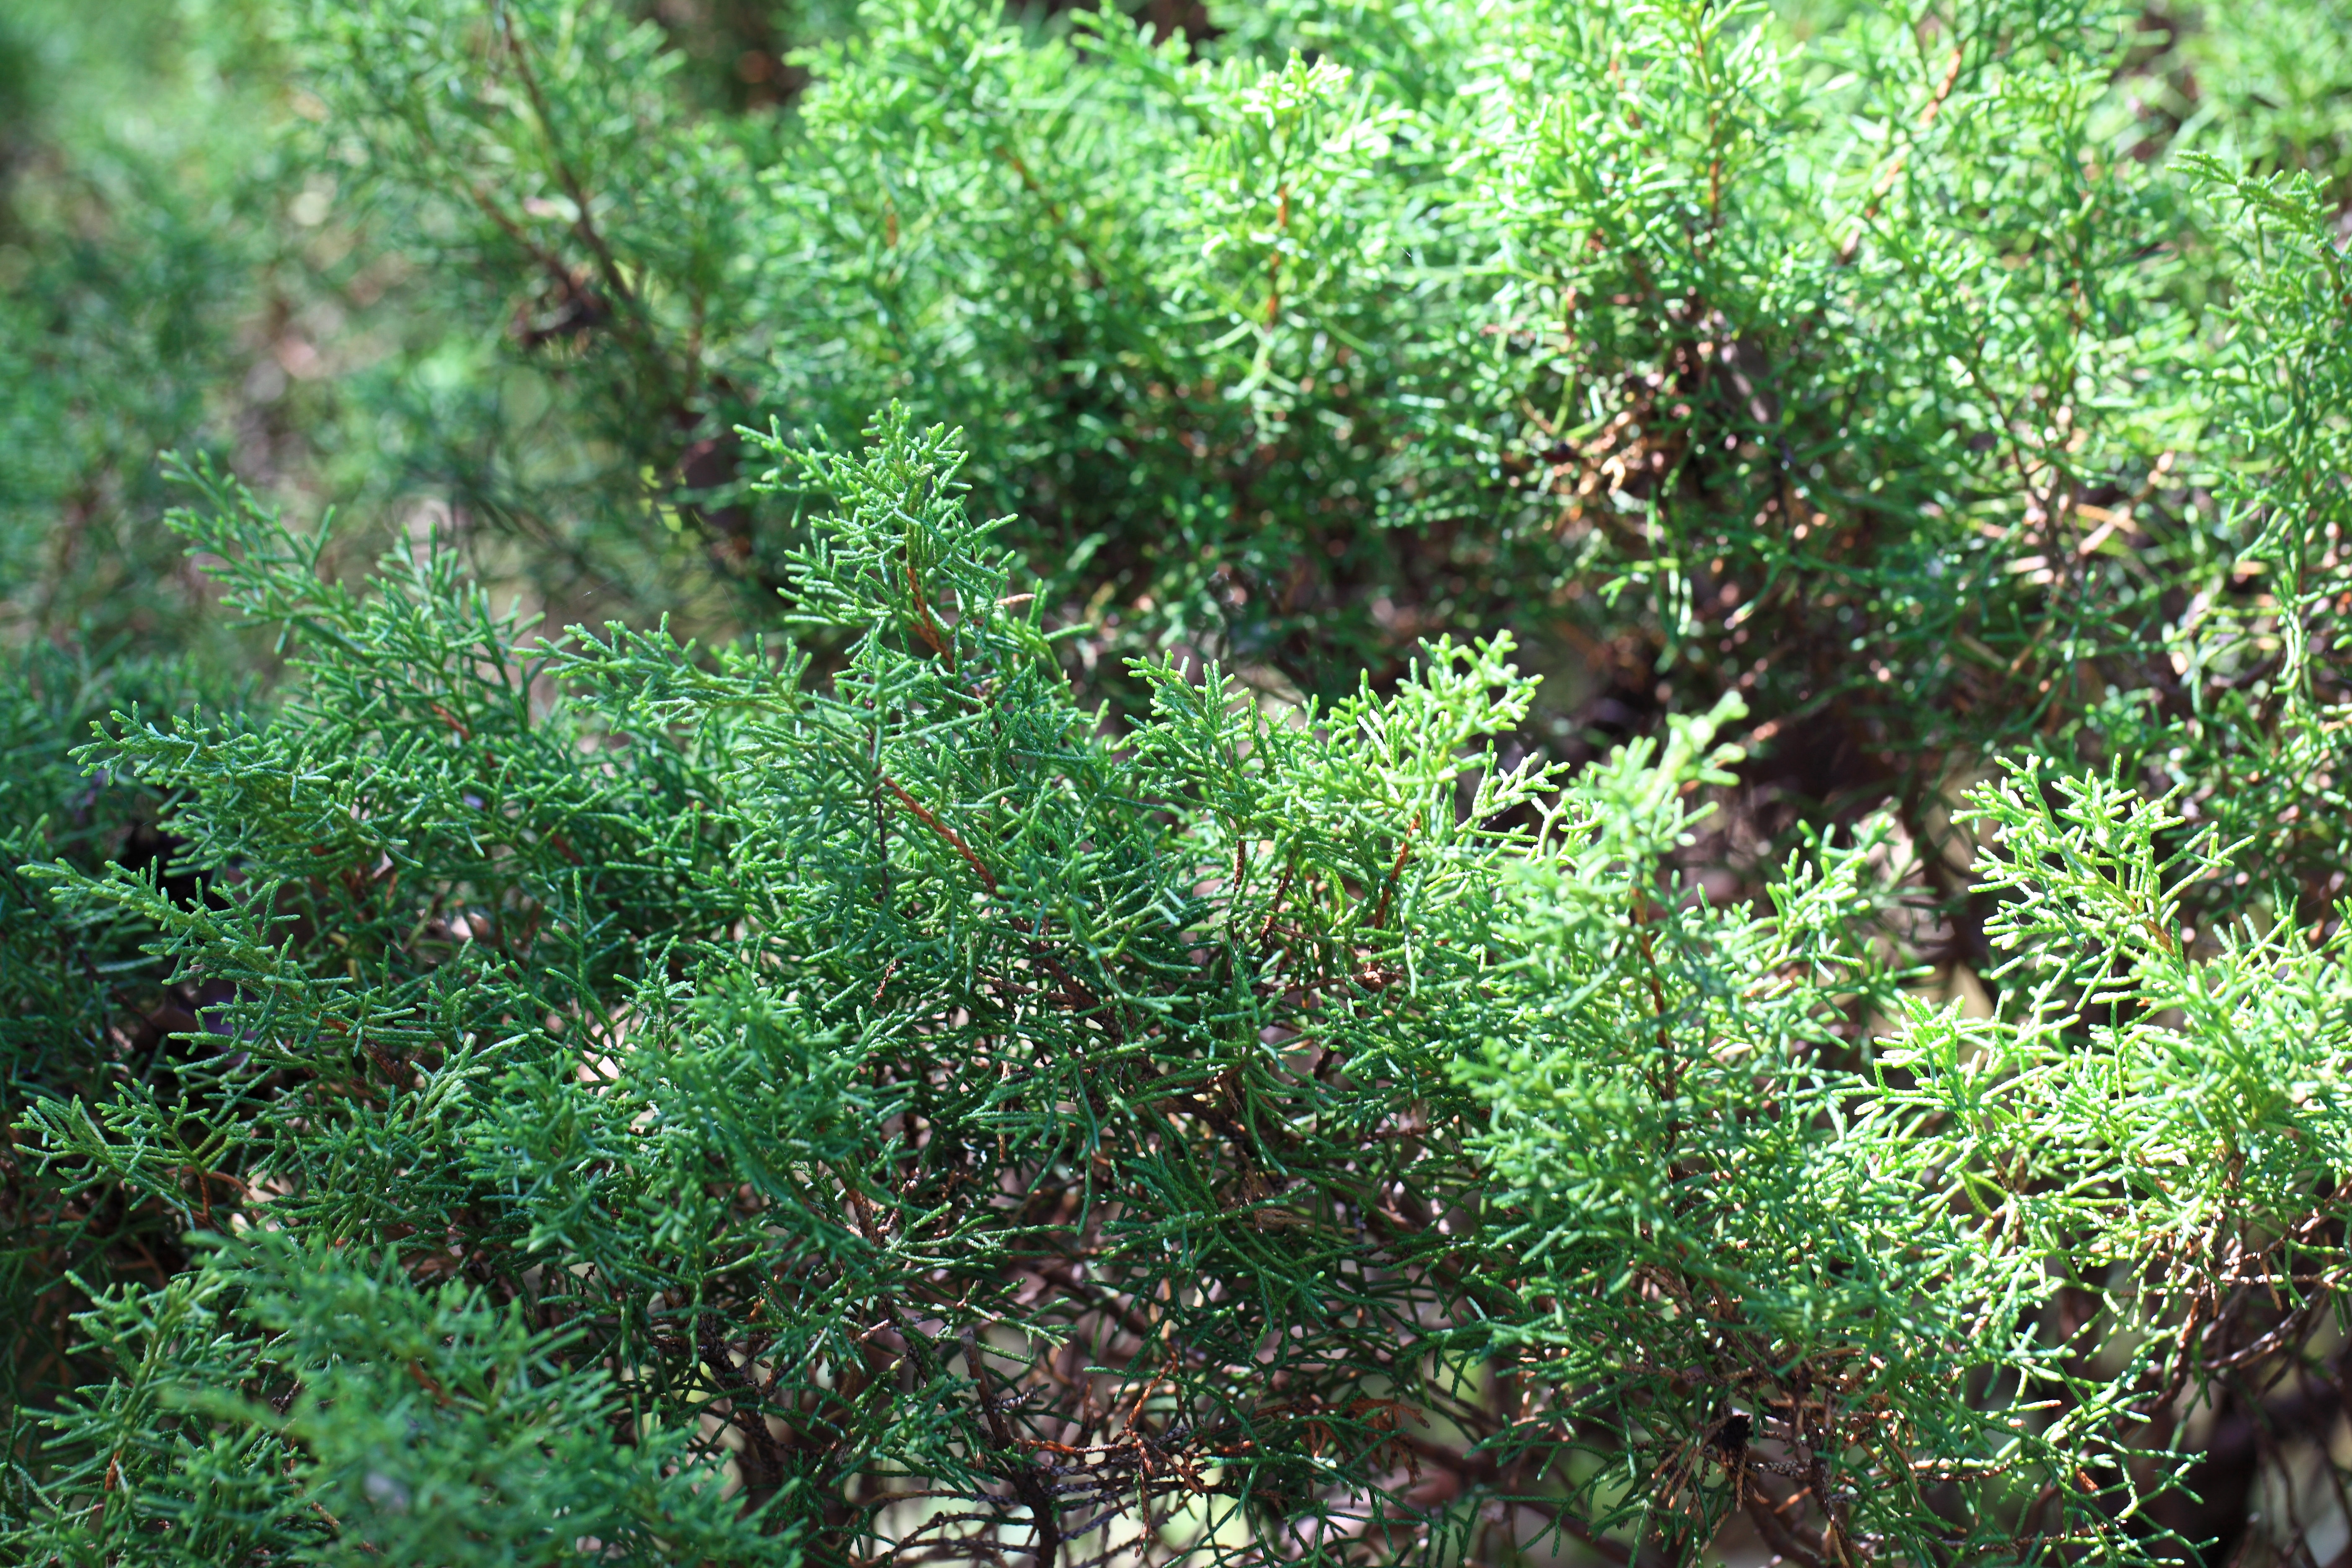
tree, forest, plant, flower, pattern, high, herb, evergreen, botany, flora, cool image, background, vegetation, juniper, juniperus, shrub, rainforest, wallpaper, 5d, sakura, hires, woodland, cv, markii, ecosystem, hi, res, resolution, chiba, chinensis, globosa, flowering plant, biome, subshrub, woody plant, temperate coniferous forest, land plant